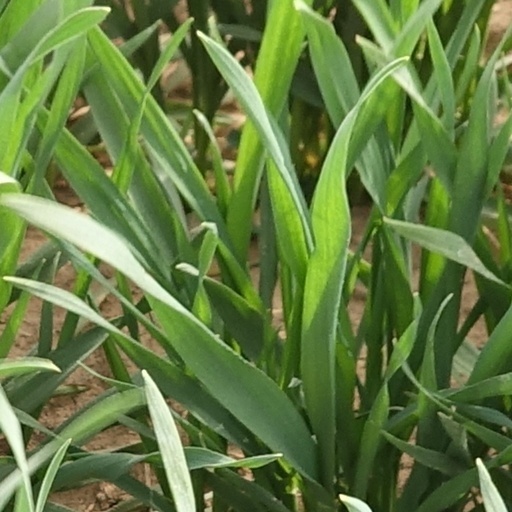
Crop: wheat